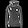
Label: Pullover